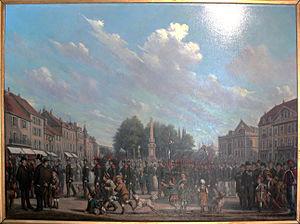
Henry Blandin (1830-1890), Défilé de la compagnie des sapeurs pompiers place Neuve à Vesoul, 1882, huile sur toile. Vesoul, musée Georges-Garret, inv. 887.1.2., don de l'artiste (1887)
L'Avant-Garde de la Motte de Vesoul est un club omnisports situé à Vesoul, dans la Haute-Saône. Son siège se trouve à la maison des associations de Vesoul.
La place de la République est une place située au centre-ville de Vesoul créée en 1818. C'était autrefois un lieu de rassemblements militaires.
Vesoul est une commune de l'est de la France, préfecture du département de la Haute-Saône en région Bourgogne-Franche-Comté et chef-lieu de cantons et d'arrondissement. La ville est aussi le siège de la communauté d'agglomération de Vesoul et du pays de Vesoul et du Val de Saône. Elle fait partie de la région culturelle et historique de Franche-Comté. Située au nord de la Métropole Rhin-Rhône, Vesoul compte, en 2015, 15 058 habitants intra-muros et l'aire urbaine de Vesoul totalise 59 262 habitants. Ses habitants sont appelés Vésuliens.